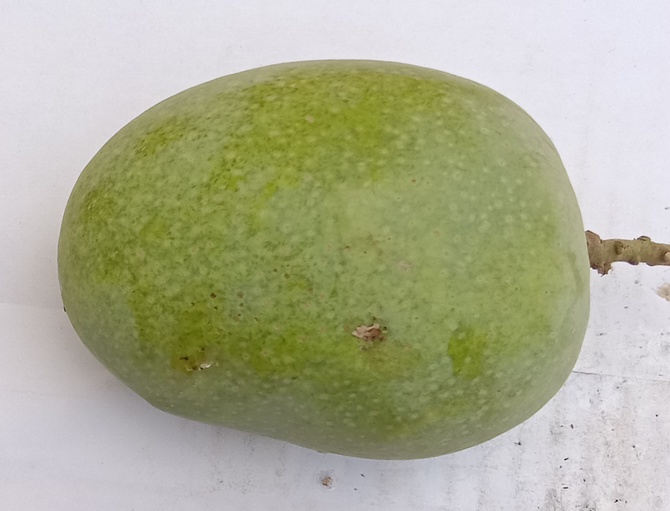
Mango variety: Anwar Ratool